Honda VT500

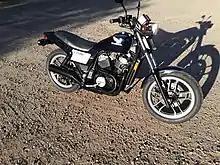
Restored 1983 Honda VT500FT Ascot in Pearl Siren Blue

The Ascot was only available in North America and only for 1983 & 1984 overlapping the similarly named but entirely different 1982-1983 Honda FT500 Ascot.